Björk (book)

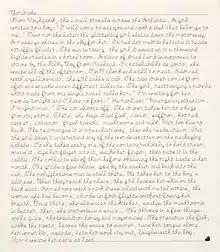
The cover text is titled "Wardrobe"

Björk or Björk as a book is a 192-page coffee table book published by the Icelandic singer and composer Björk Guðmundsdóttir (2001), designed by M/M Paris.